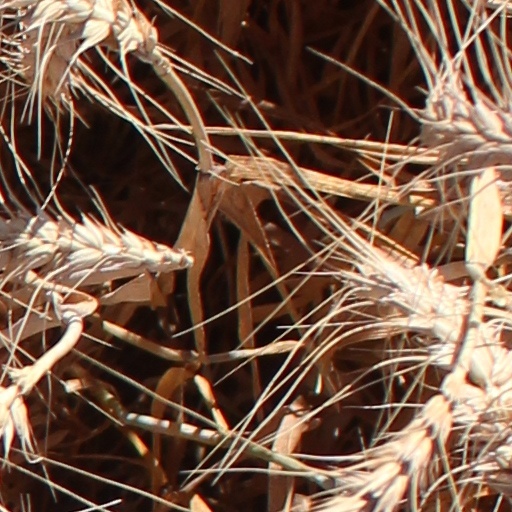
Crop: wheat